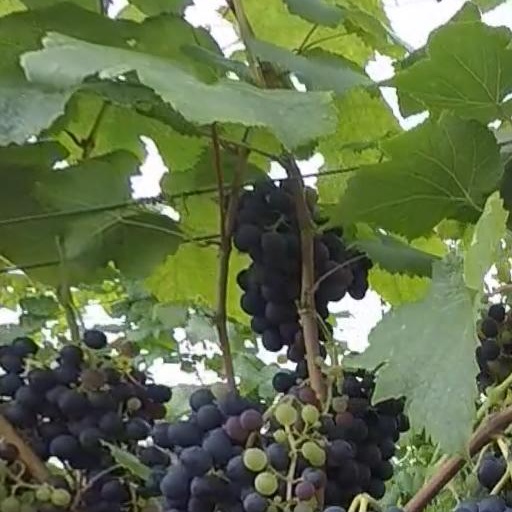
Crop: grape